Impact of the COVID-19 pandemic on the fashion industry

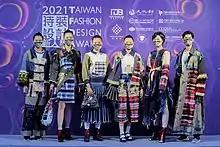
Face masks integrated into a 2021 fashion show outfit.

The impact of the COVID-19 pandemic on the fashion industry was primarily caused by the sudden and global store closures worldwide which strongly impacted the fashion industry. The complete absence of revenue from physical stores caused a deep drop of revenue for fashion retailers, a complete reconfiguration of the stocks for fashion brands, and consequently a drop of orders for garment manufacturers. Many fashion retailers filed for bankruptcy in the aftermath of the pandemic.